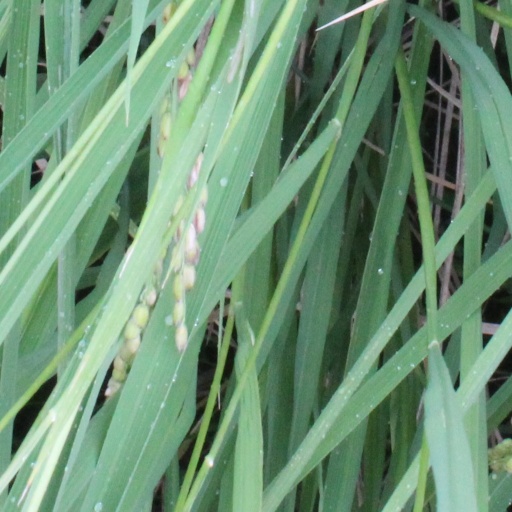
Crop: rice